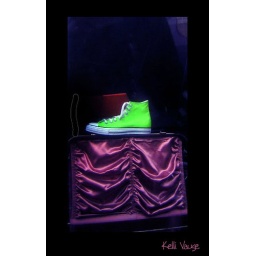
O_O AGAIN UN-EDITED. a picture of a shoe i saw while window shopping in the U district.